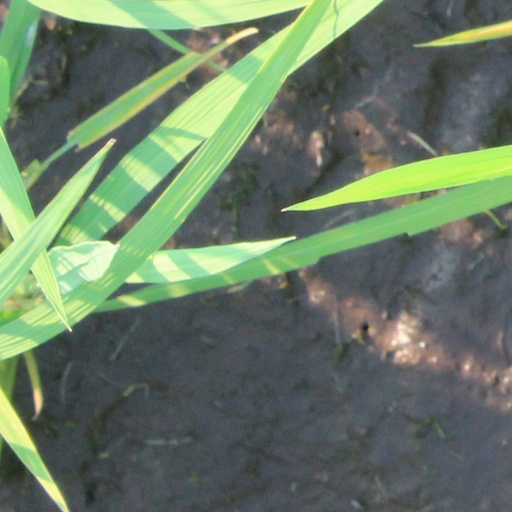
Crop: rice